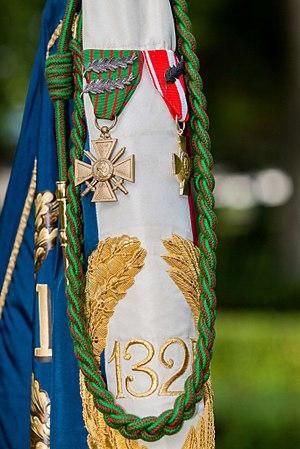
cravate du drapeau du 132e RI, décorée de la fourragère aux couleurs du ruban de la croix de guerre 1914-1918, de la croix de guerre 1914-1918 avec deux palmes et de la croix de la valeur militaire avec une palme
L’association nationale des croix de guerre et de la valeur militaire est une association française, fondée en 1919 à la fin de la Première Guerre mondiale pour rassembler dans un même esprit « croix de guerre et valeur militaire » les personnes physiques et les personnes morales ayant fait l'objet d'une citation comportant l'attribution d'une croix de guerre, de la croix de la Valeur militaire, de la médaille de la Gendarmerie nationale ou de la médaille d'or de la Défense nationale pour citation sans croix.
Le 132ᵉ régiment d'infanterie est un régiment d'infanterie de l'Armée de terre française créé sous la Révolution à partir de la 132ᵉ demi-brigade de première formation.